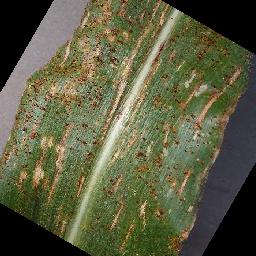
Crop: corn
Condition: (maize)_cercospora_spot_gray_spot